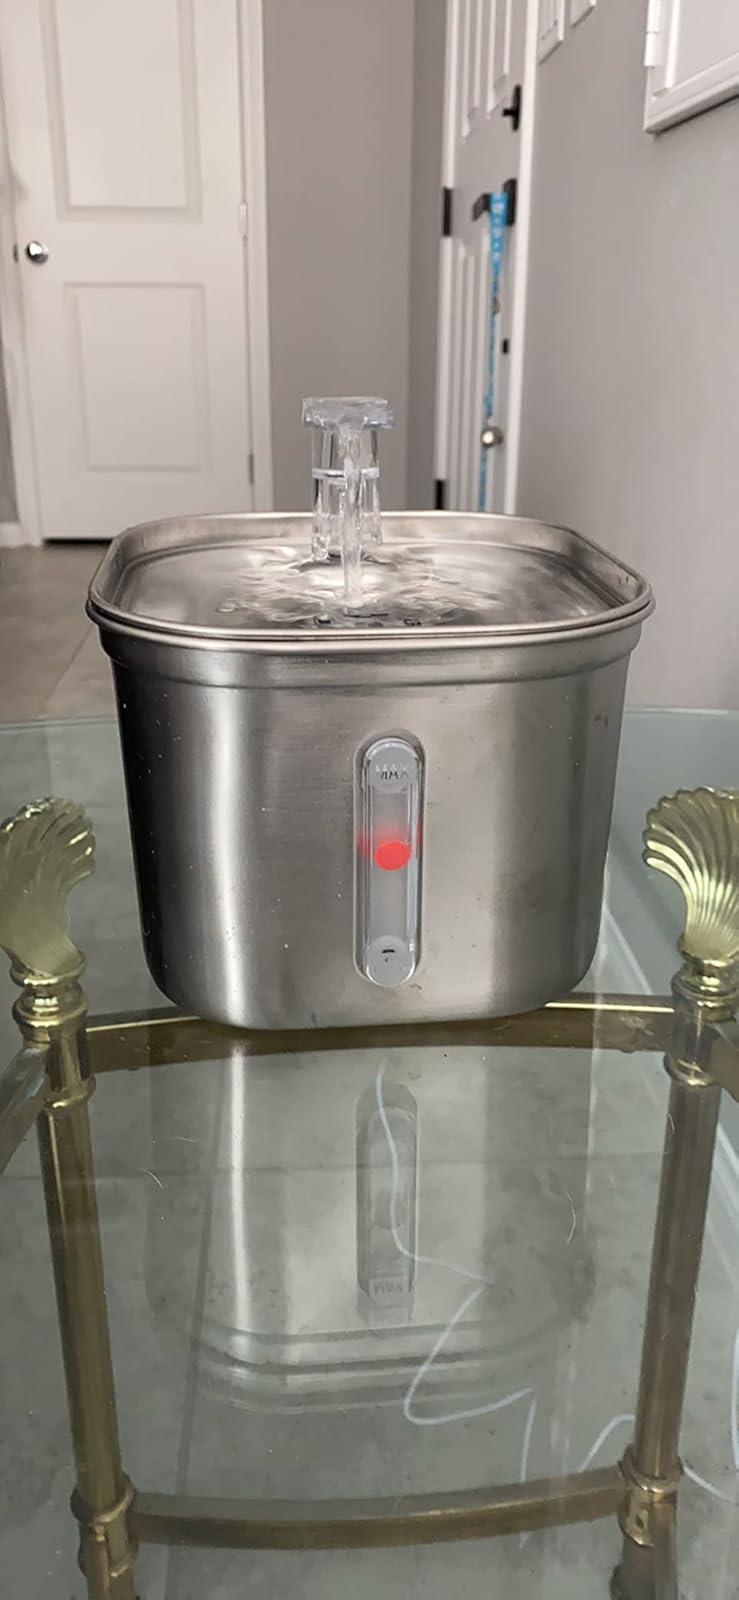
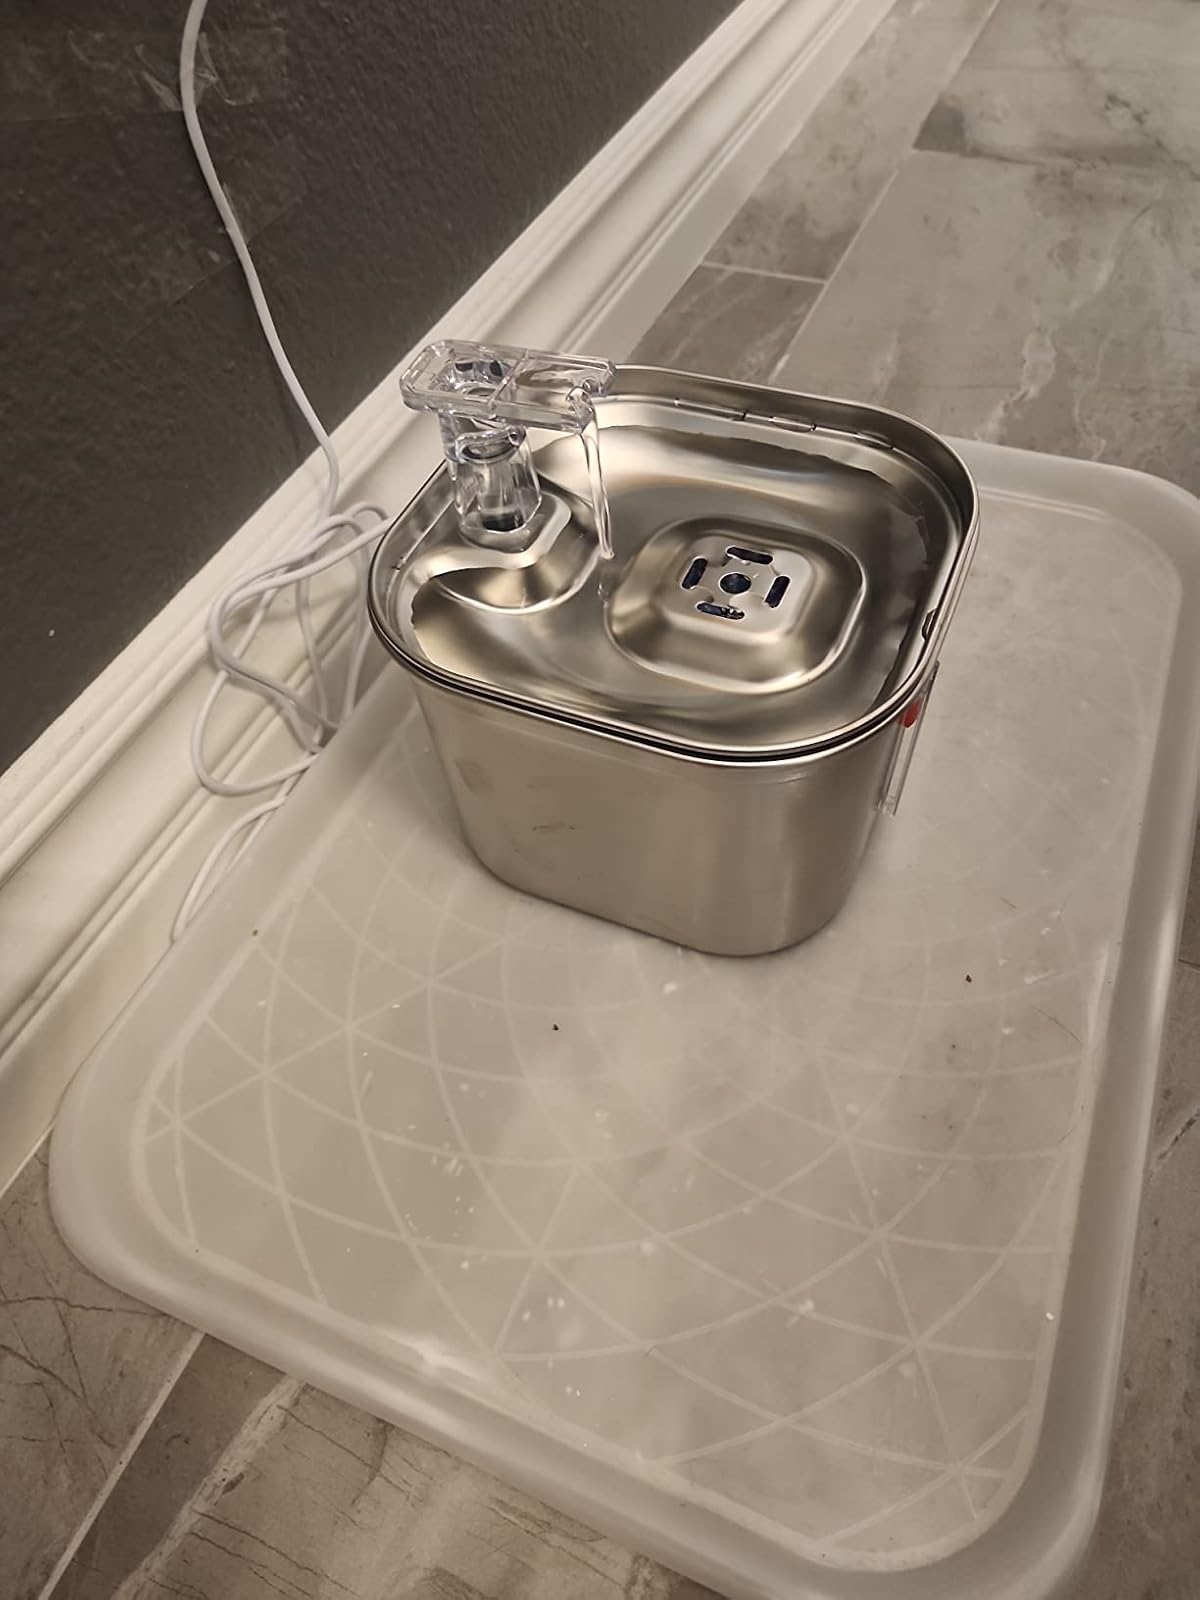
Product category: items_bowl
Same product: yes